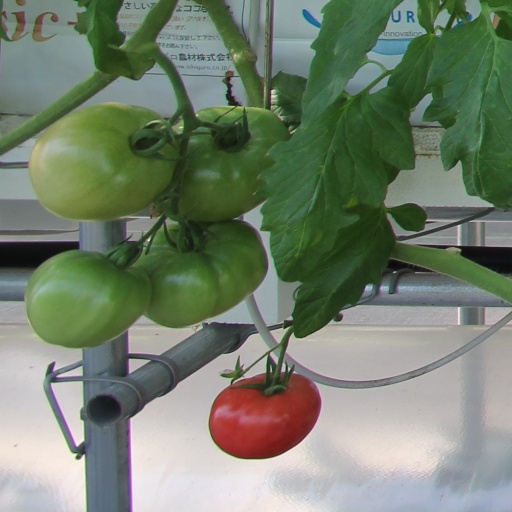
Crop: tomato